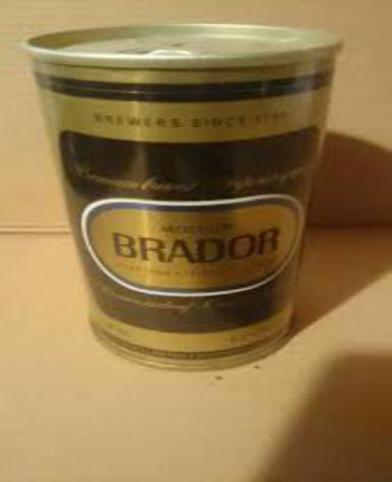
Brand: molson brador
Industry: Food